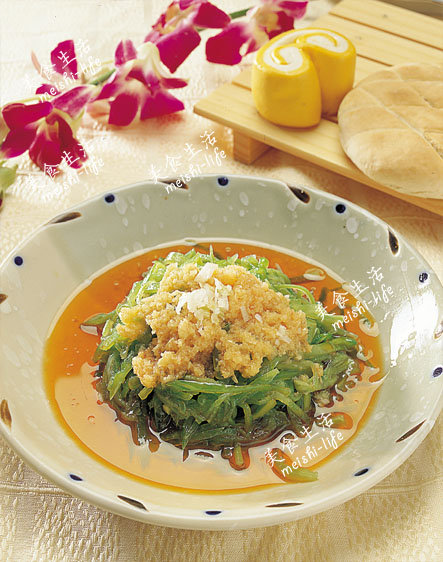
Label: trash